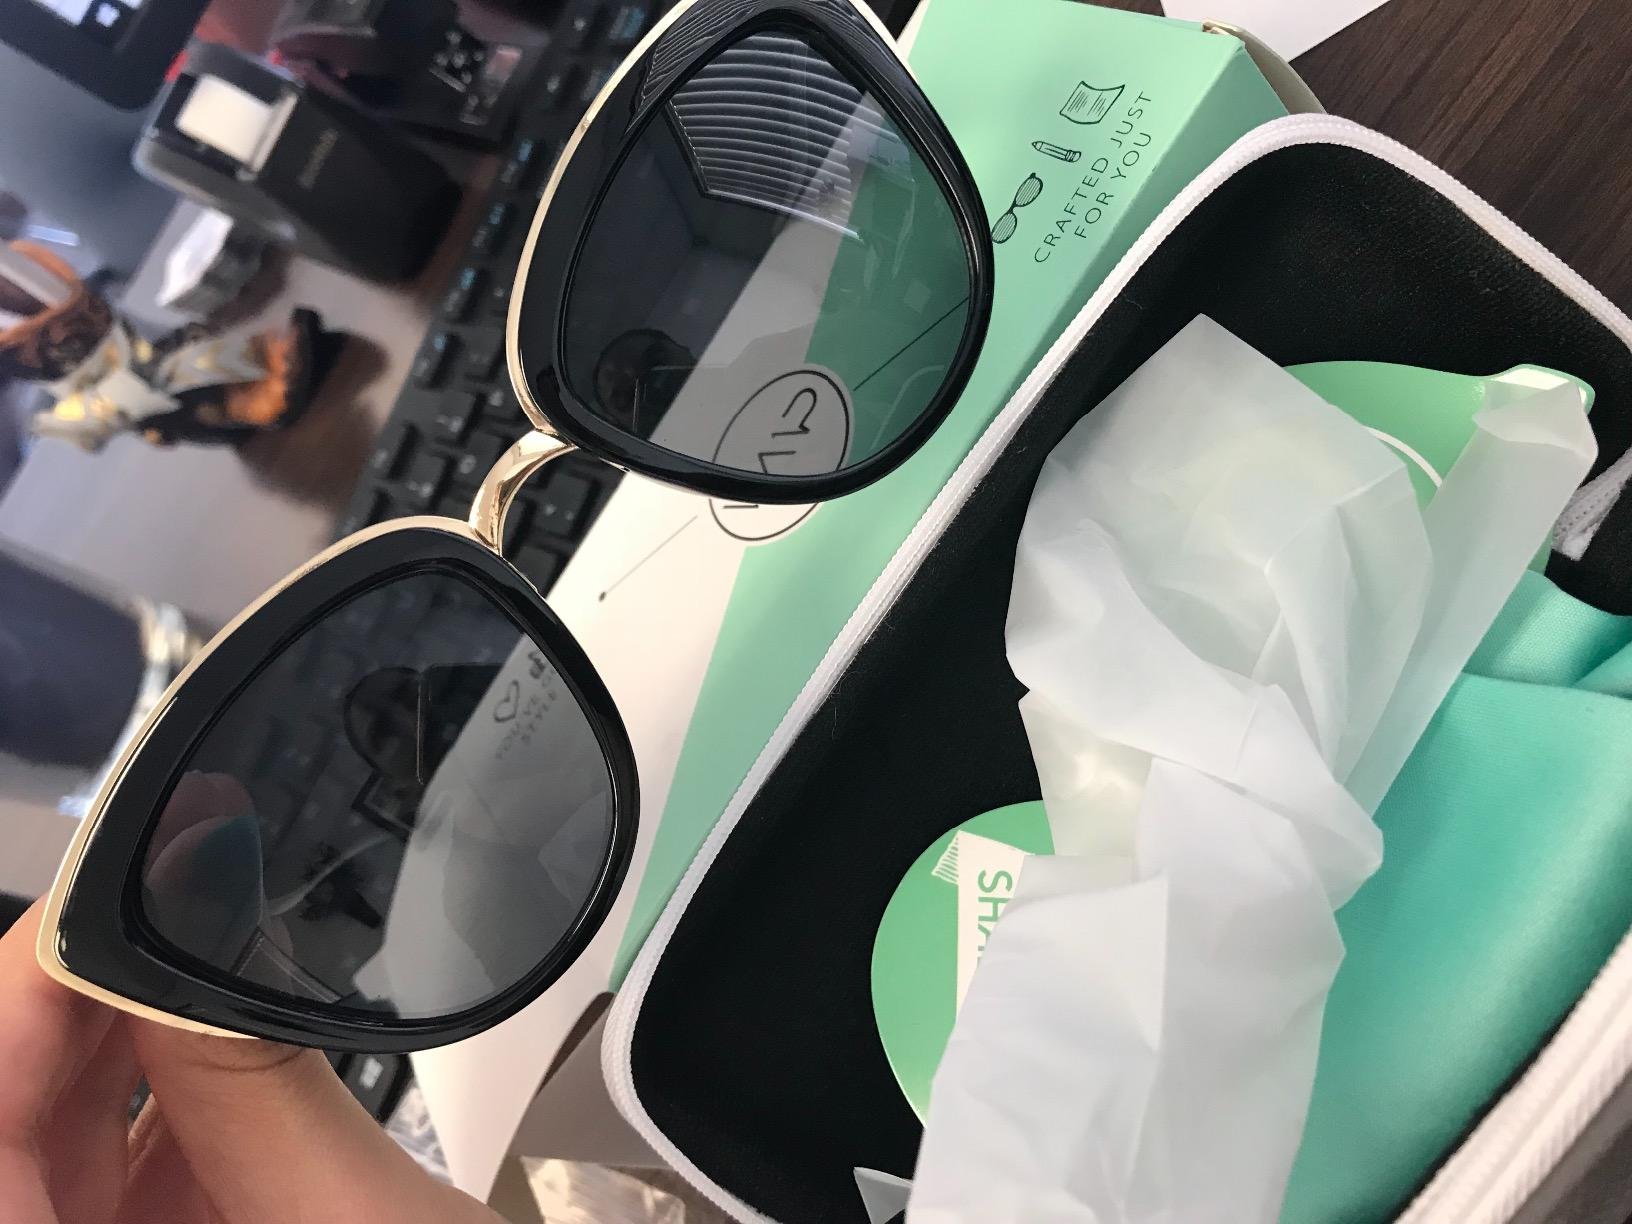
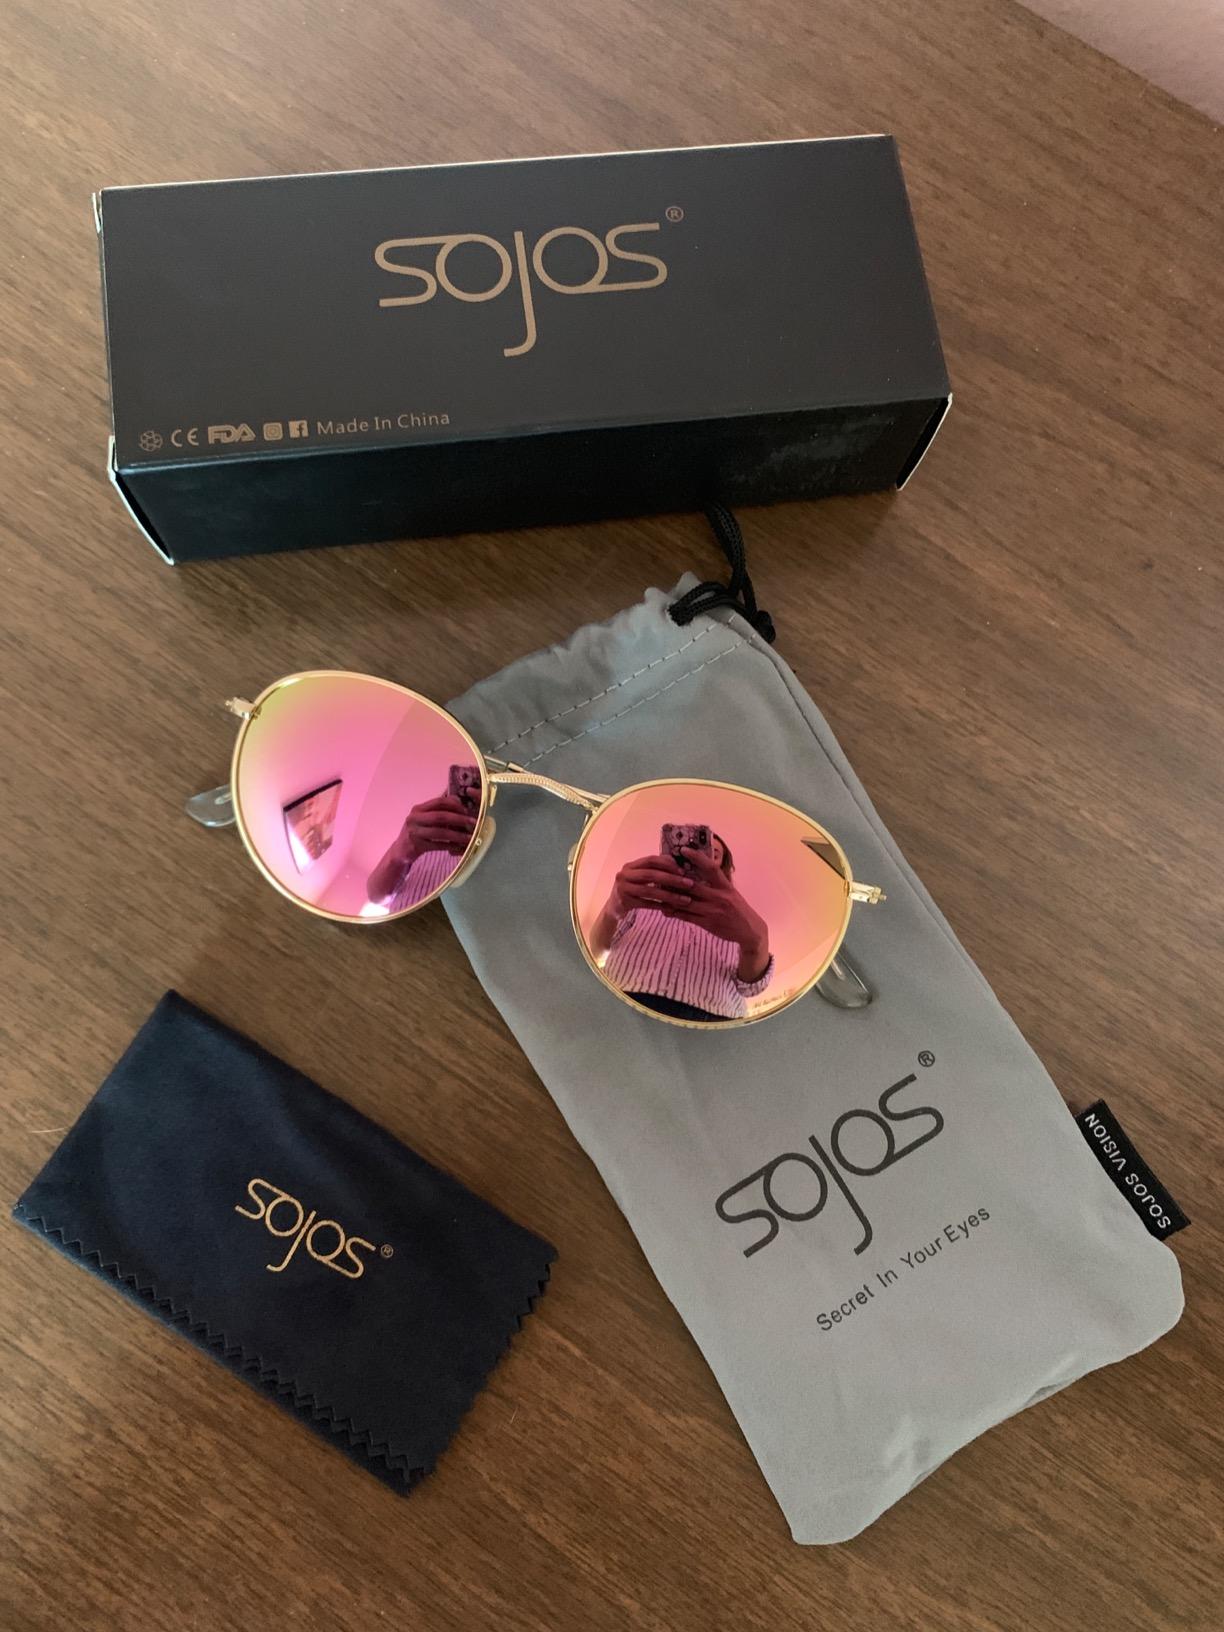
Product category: accessories_sunglasses
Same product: no